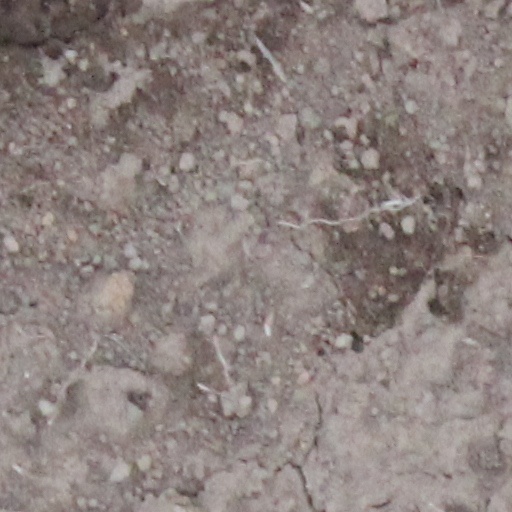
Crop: wheat